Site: brandenburg
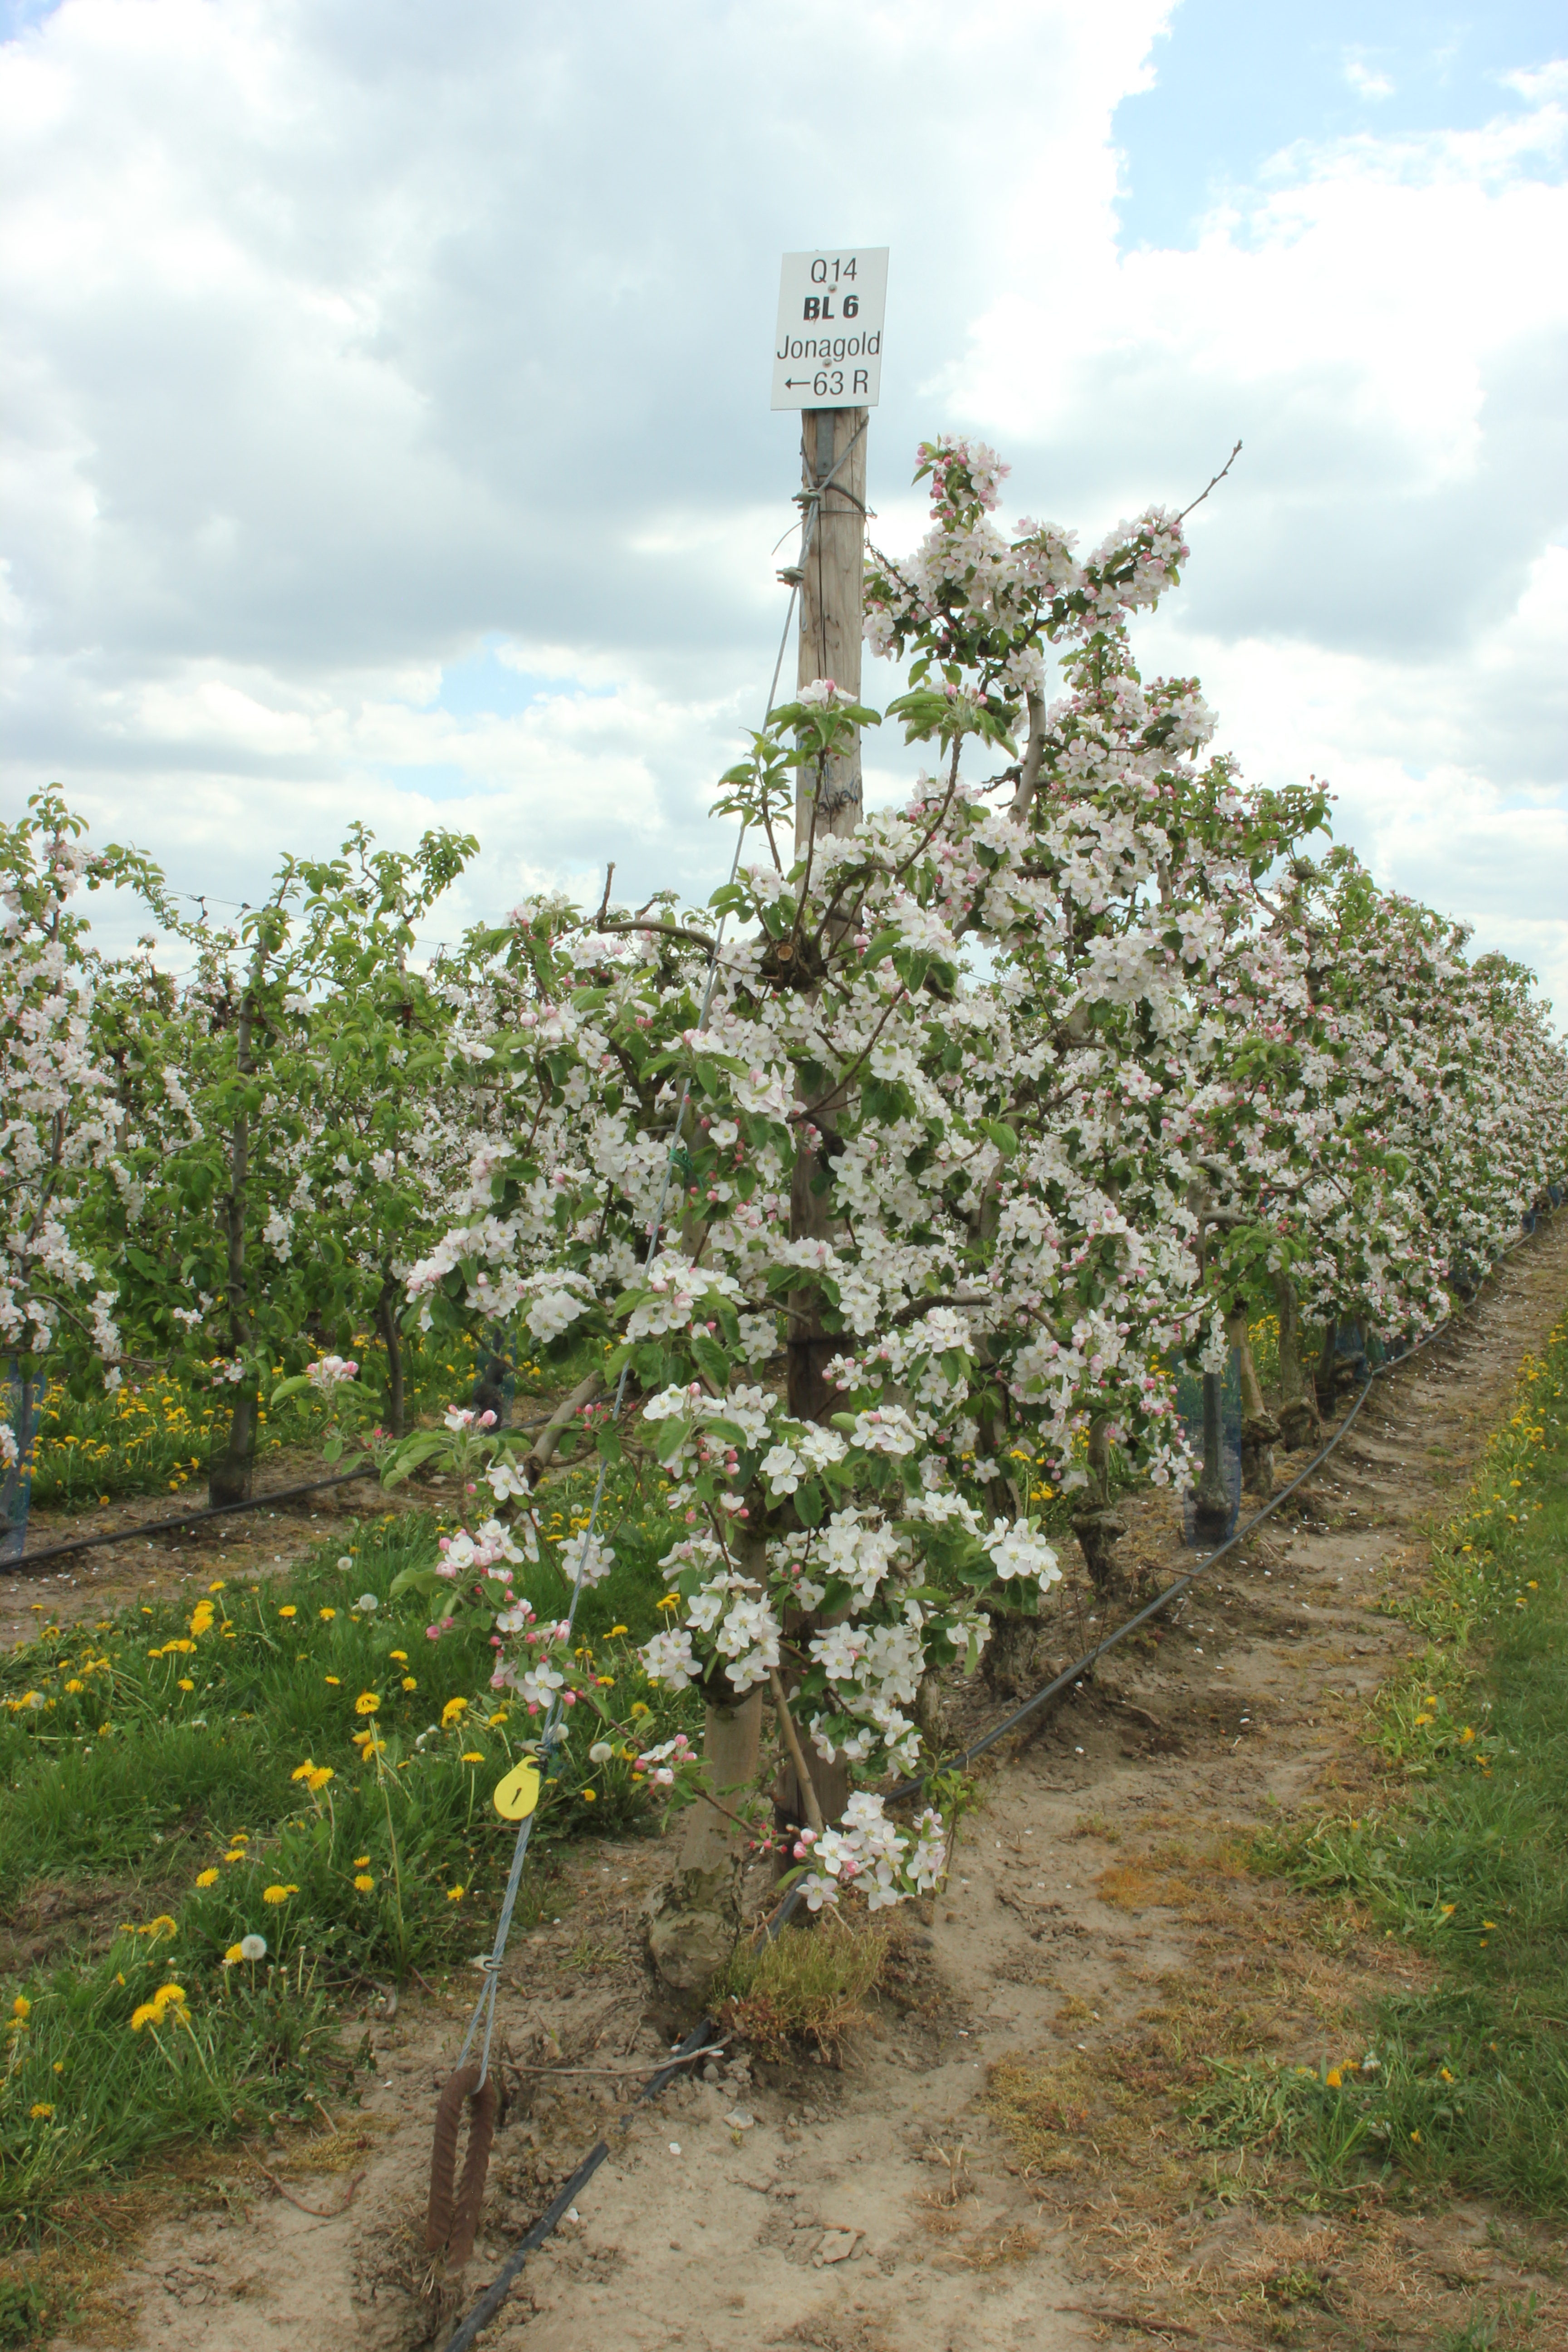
Growth stage (BBCH 65): Flowering